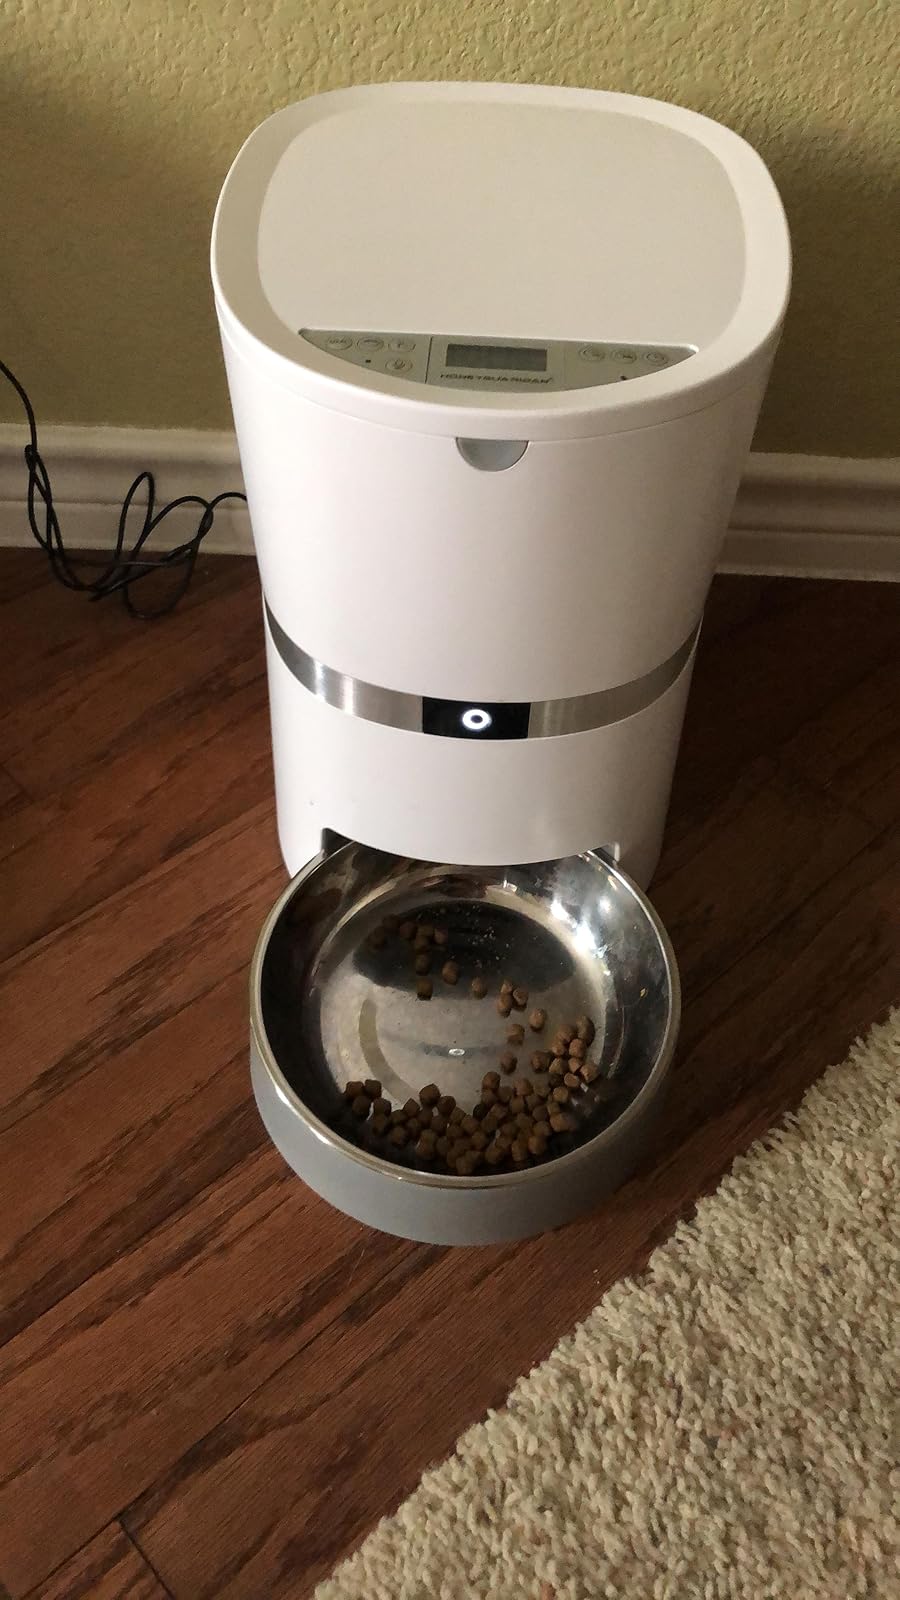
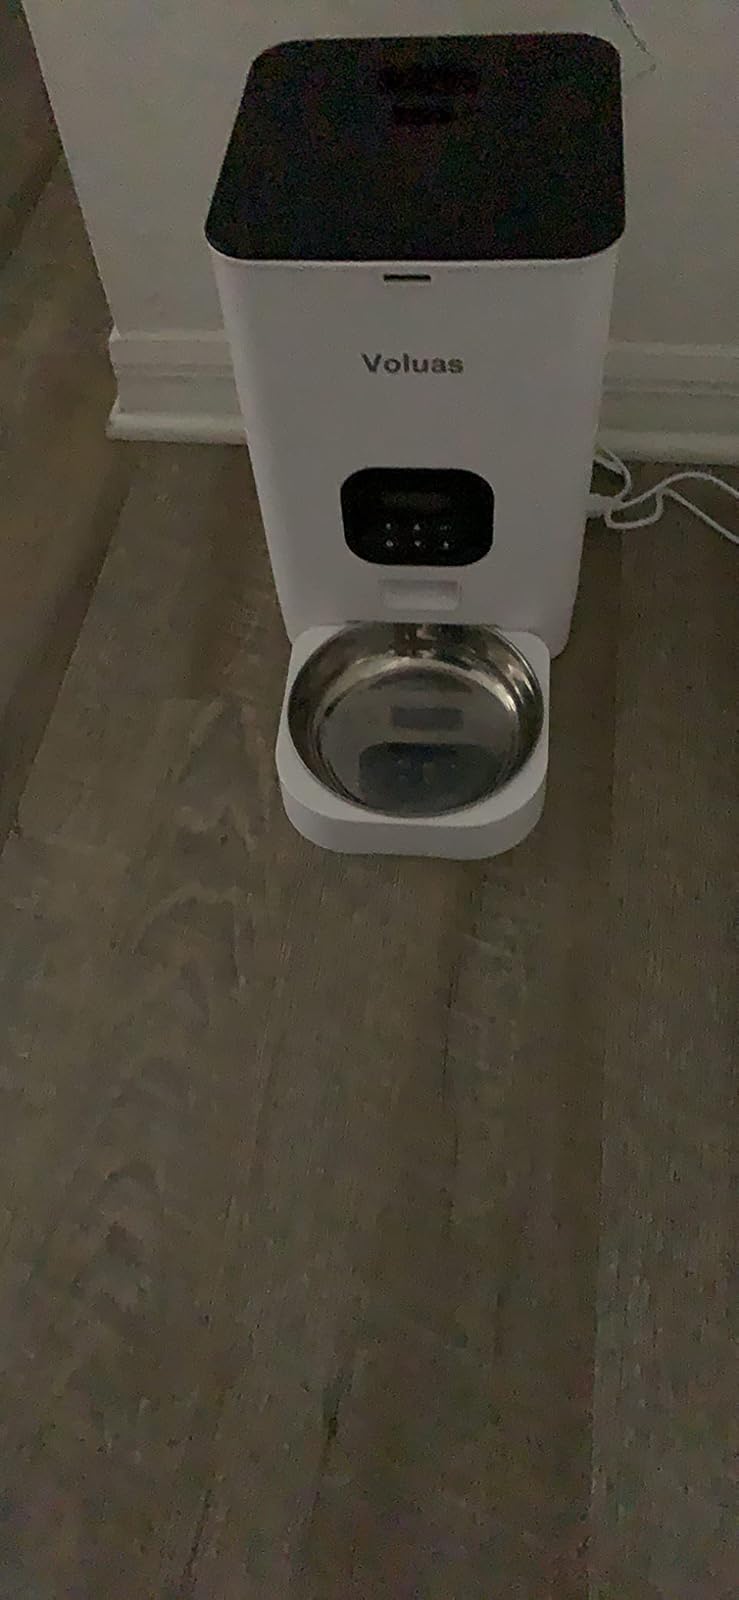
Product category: items_feeder
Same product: no